The Gutsy Frog

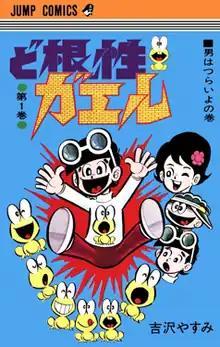
First volume cover

is a Japanese manga series written and illustrated by Yasumi Yoshizawa. It was serialized in Shueisha's manga magazine "Weekly Shōnen Jump" from July 1970 to June 1976, with its chapters collected in 27 volumes. A 103-episode anime television series by Tokyo Movie was broadcast on ABC and TBS from October 1972 to September 1974; a second anime television series, titled "The Gutsy Frog 2" (known in Japan as "New Gutsy Frog"), was broadcast on Nippon TV from September 1981 to March 1982. An anime film was released in March 1982. A ten-episode television drama aired on Nippon TV from July to September 2015.